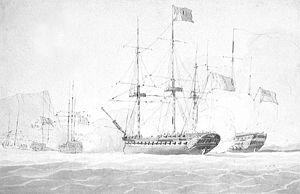
Le HMS Romney est un vaisseau de ligne de 4ᵉ rang de 50 canons en service dans la Royal Navy lors de la guerre d'indépendance des États-Unis, les guerres de la Révolution française et les guerres napoléoniennes.